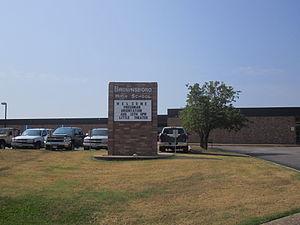
La ville américaine de Brownsboro est située dans le comté de Henderson, dans l’État du Texas. Sa population s’élevait à 1 039 habitants lors du recensement de 2010.